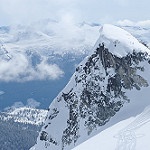
Scene: Outdoor